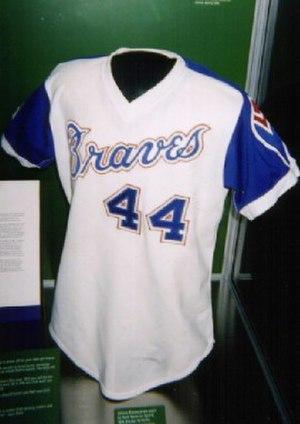
Henry Louis « Hank » Aaron, est un ancien joueur de baseball afro-américain. Il a joué pour les Braves de Milwaukee, puis a déménagé avec son équipe à Atlanta, avant de finir sa carrière à Milwaukee, pour les Brewers de Milwaukee.